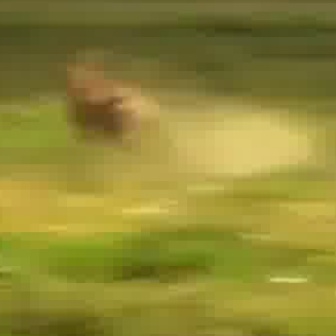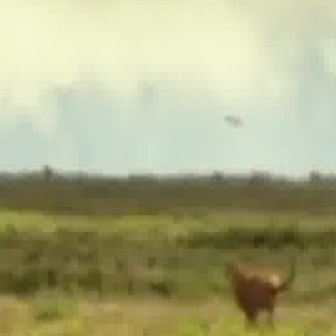
  Please identify the target specified by the bounding box [54,49,157,152] in the first image and locate it in the second image. Return the coordinates in [x_min,y_min,x_max,y_max] format.
Answer: [219,246,302,329]